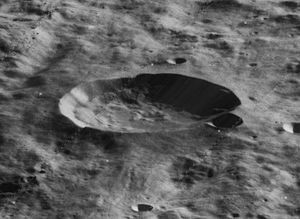
Ellerman (månekrater)
Ellerman er et nedslagskrater på Månen. Det befinder sig på Månens bagside og er opkaldt efter den amerikanske astronom Ferdinand Ellerman.